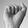
ASL letter: A